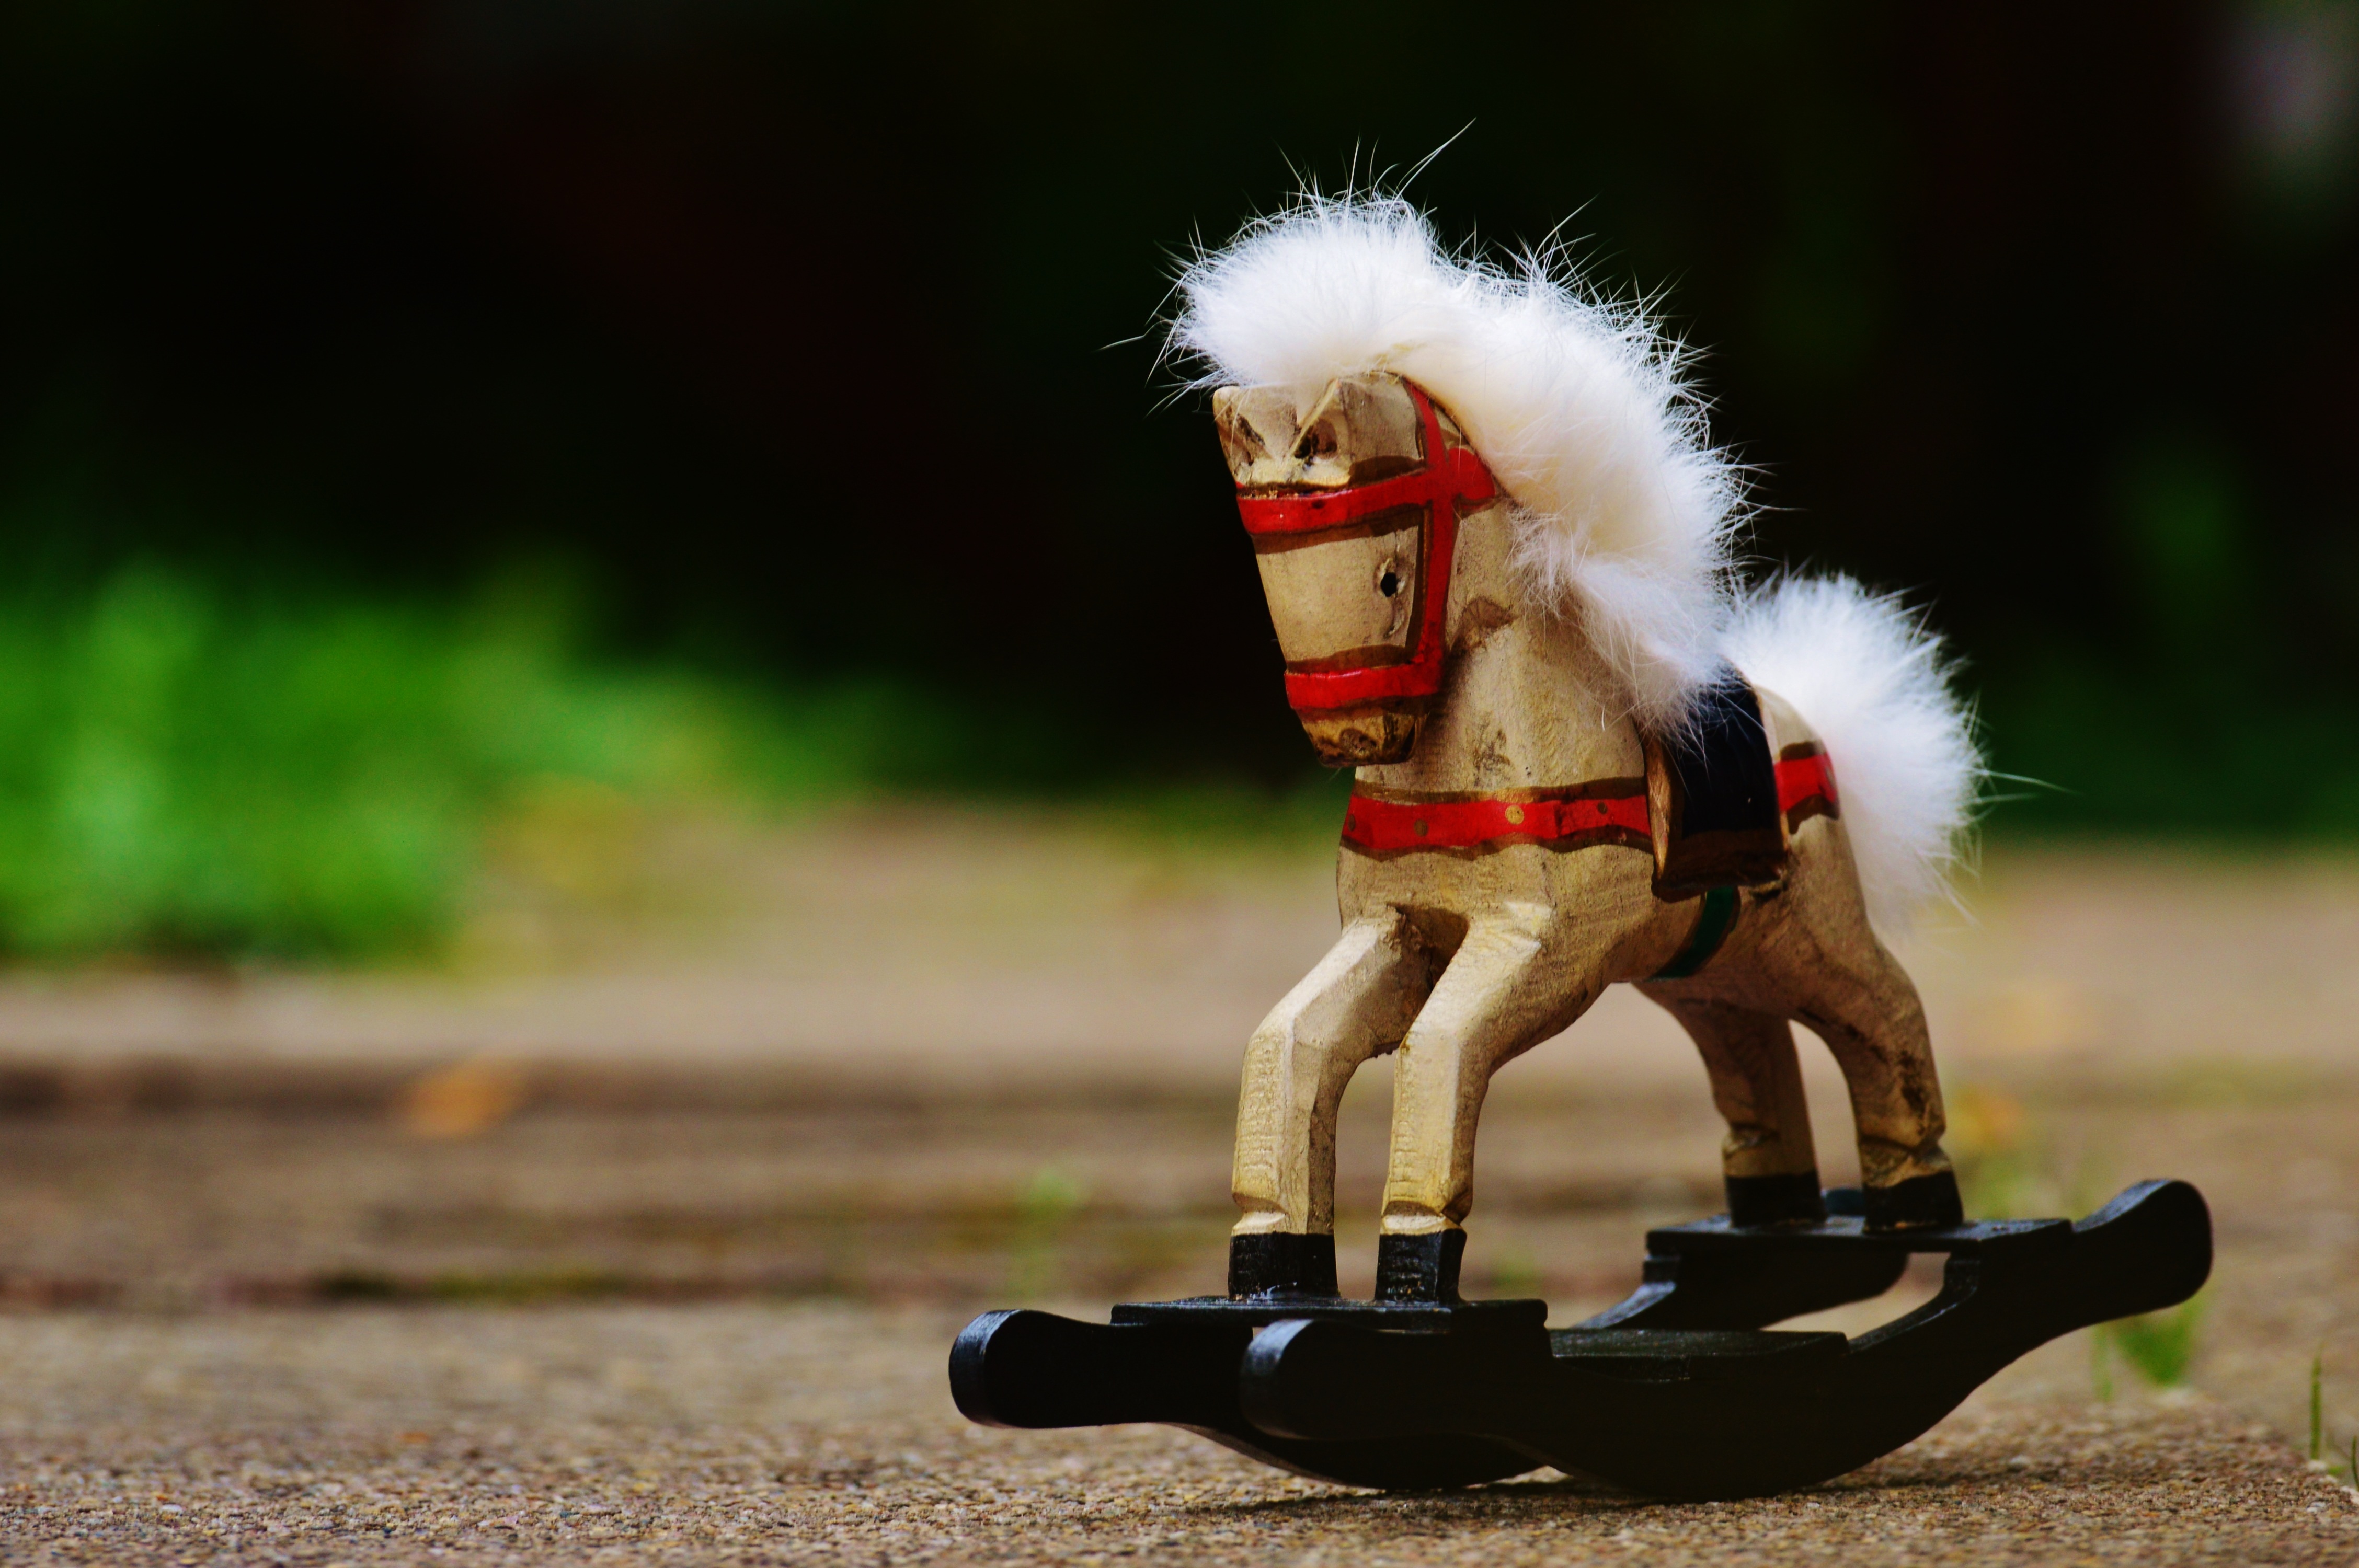
rock, wood, play, horse, children, toys, rocker, children toys, wooden horse, eventing, rocking horse, horse like mammal